1932 Stanford Indians football team

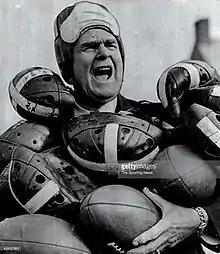
Pop Warner in 1932

The 1932 Big Game is the only game in the series to have ended in a scoreless tie.